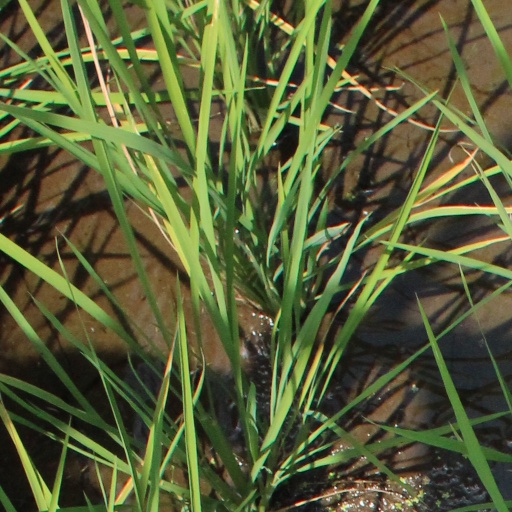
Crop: rice